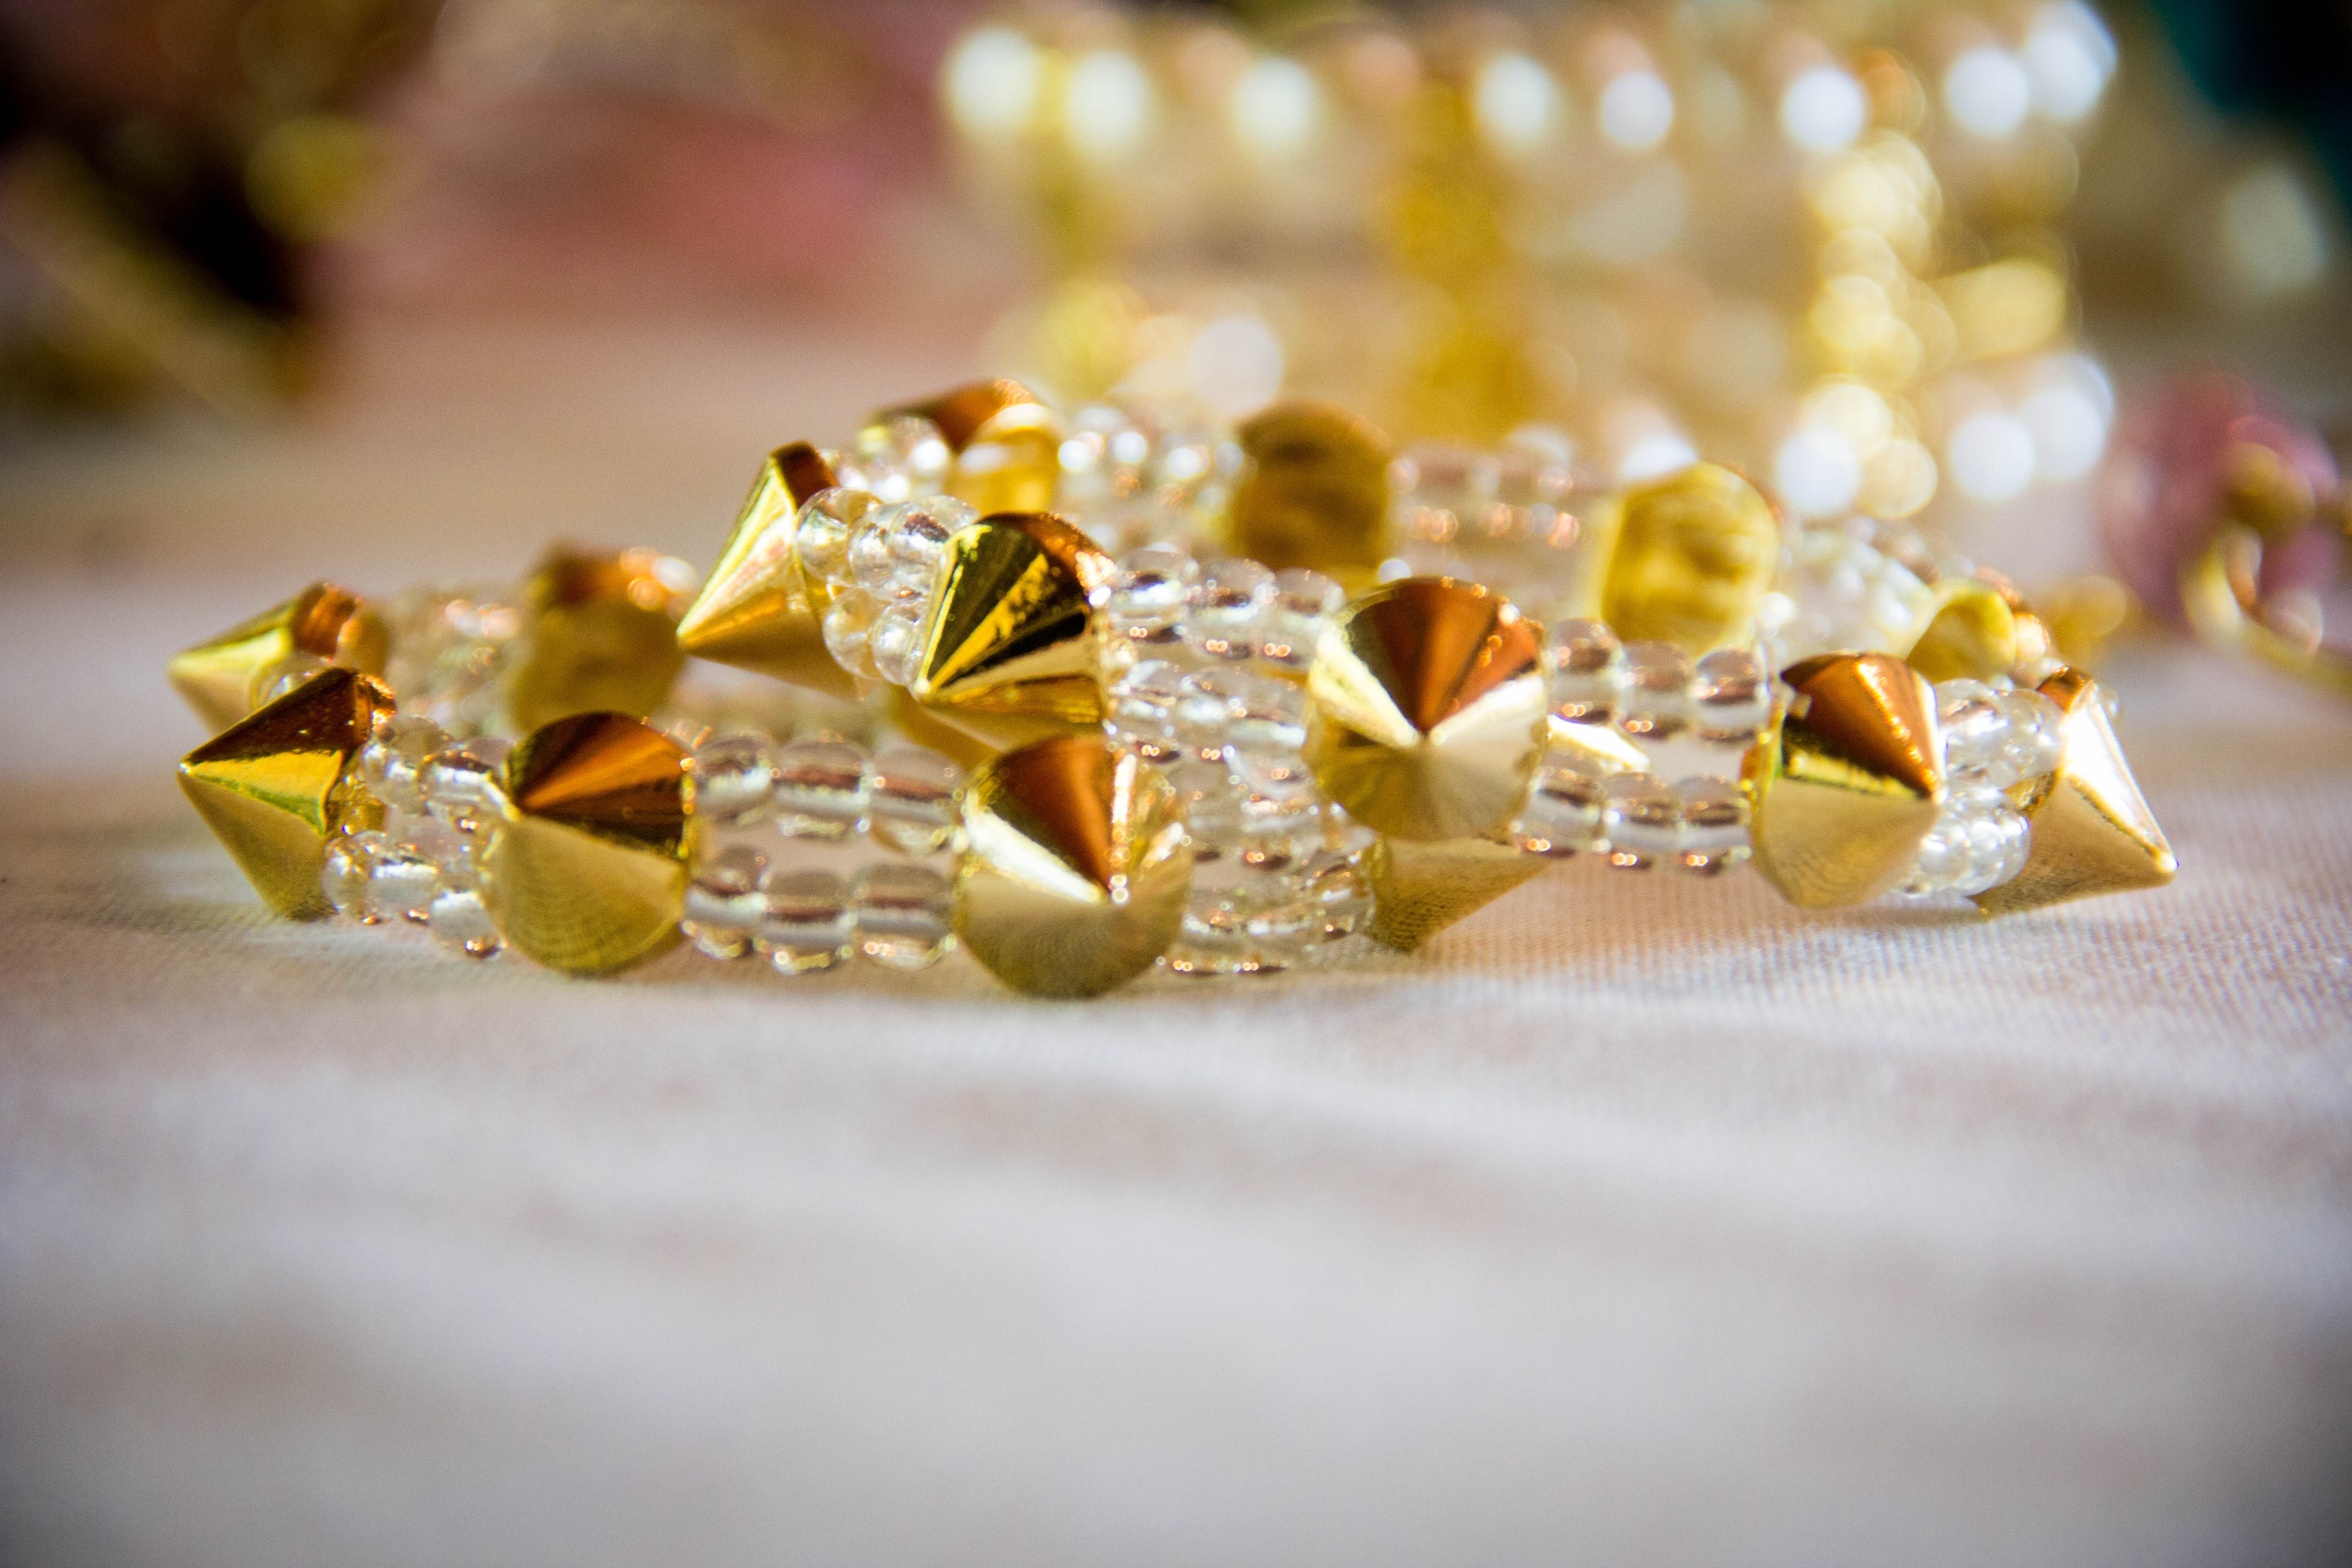
flower, petal, food, yellow, jewelry, close up, jewellery, gold, accessories, diamond, sweetness, gemstone, macro photography, costume jewelry, fashion accessory